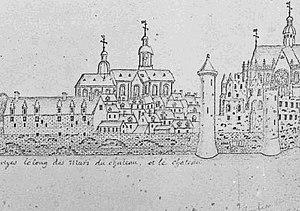
Collégiale Saint Martin de la Bazoche au centre, entre le logis des Gouverneur à gauche et le château de Tours à droite, XVIIIe siècle, collection SAT N°2696
Le Vieux-Tours est un terme générique pour définir un ensemble de quartiers ou bourgs qui se sont réunis au cours du temps pour former le centre historique de la ville de Tours. Les quartiers du Vieux-Tours sont, d'ouest en est, Notre-Dame-la-Riche, Saint-Martin, Saint-Julien, Saint-Gatien, Saint-Pierre-des-Corps.